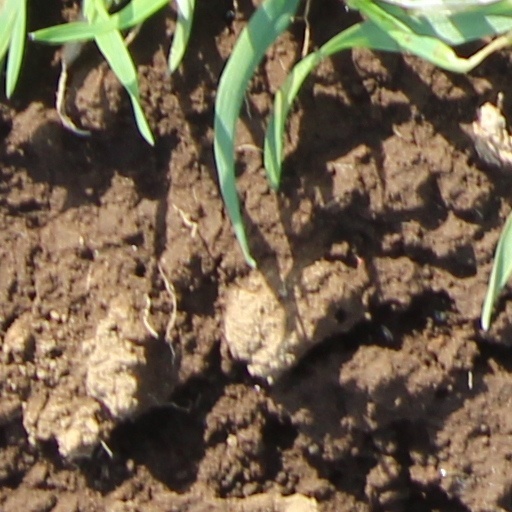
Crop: wheat